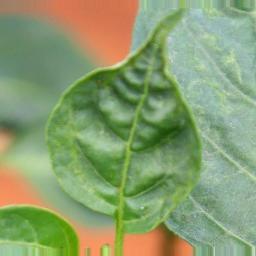
Label: mites_and_trips